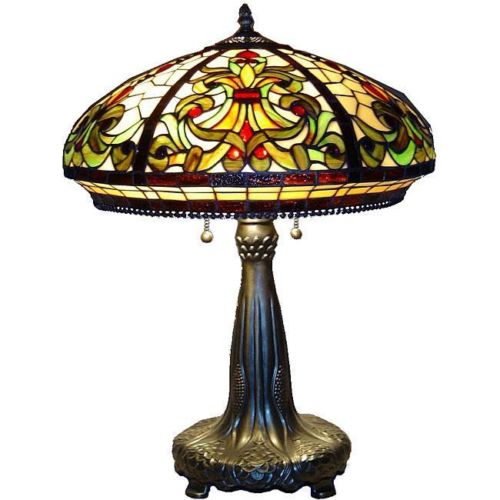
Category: lamp